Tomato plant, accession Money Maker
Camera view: tilt-top (135 deg); turntable rotation: 120 degrees
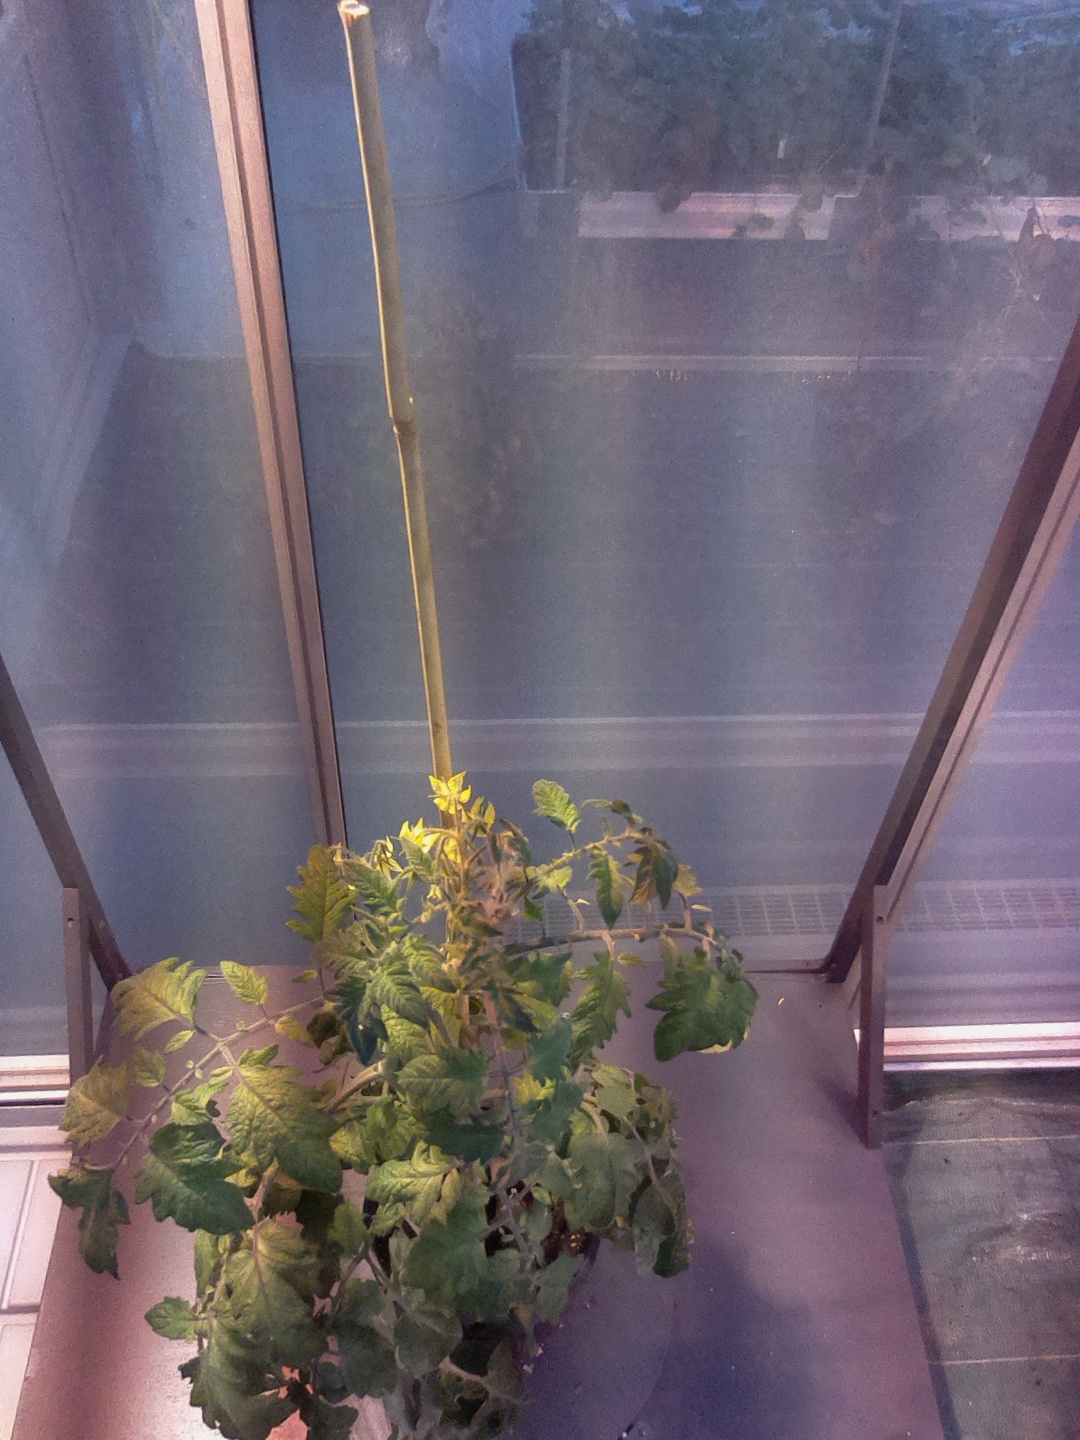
BBCH growth stage 70: Fruits at the main stem or branches visibles